Eros

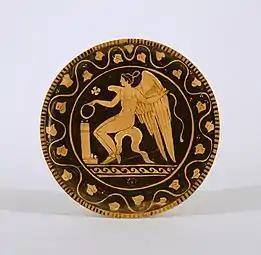
Plate with Eros; 340–320 BC; red-figure terracotta; Walters Art Museum

The story of Eros and Psyche has a longstanding tradition as a folktale of the ancient Greco-Roman world long before it was committed to literature in Apuleius' Latin novel, "The Golden Ass". The novel itself is written in a picaresque Roman style, yet Psyche retains her Greek name even though Eros and Aphrodite are called by their Latin names (Cupid and Venus). Also, Cupid is depicted as a young adult, rather than a fat winged child ("").